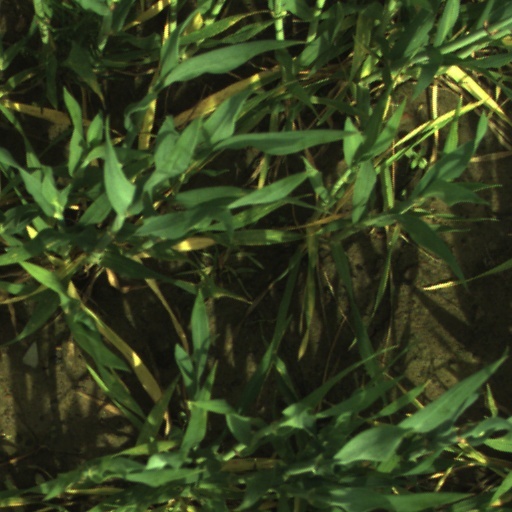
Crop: wheat